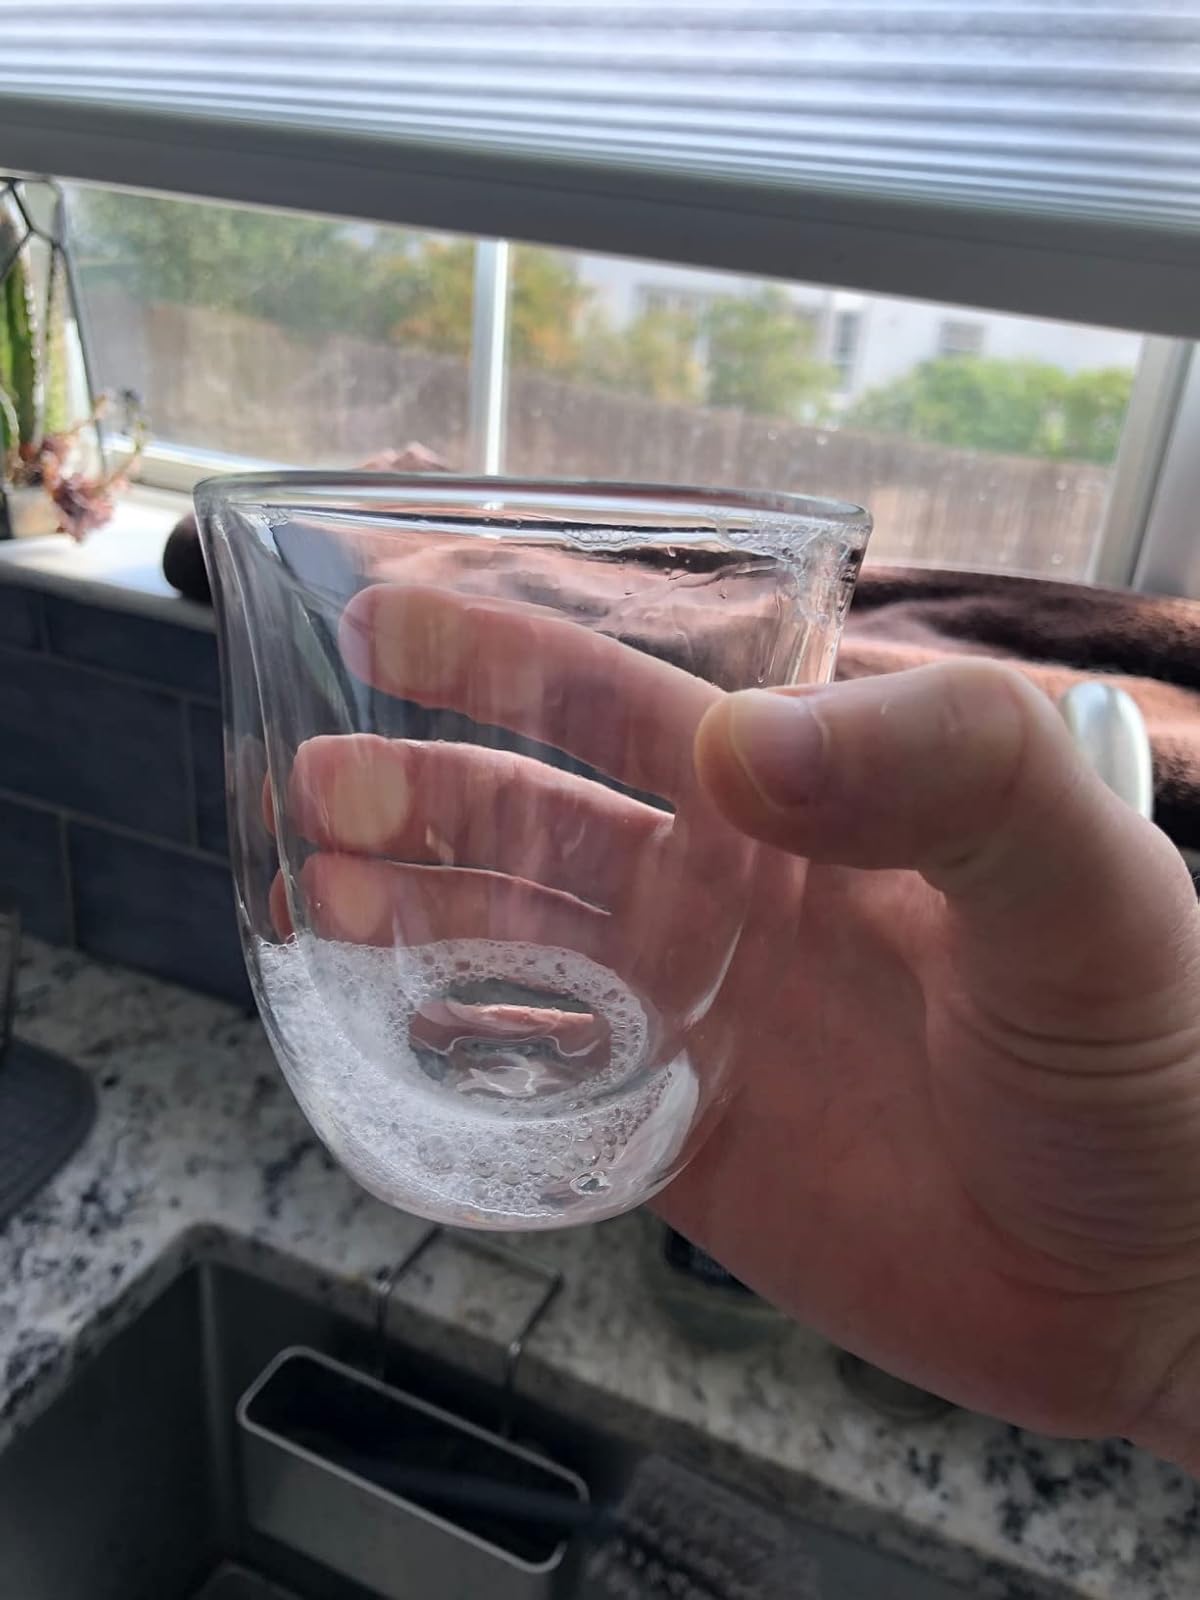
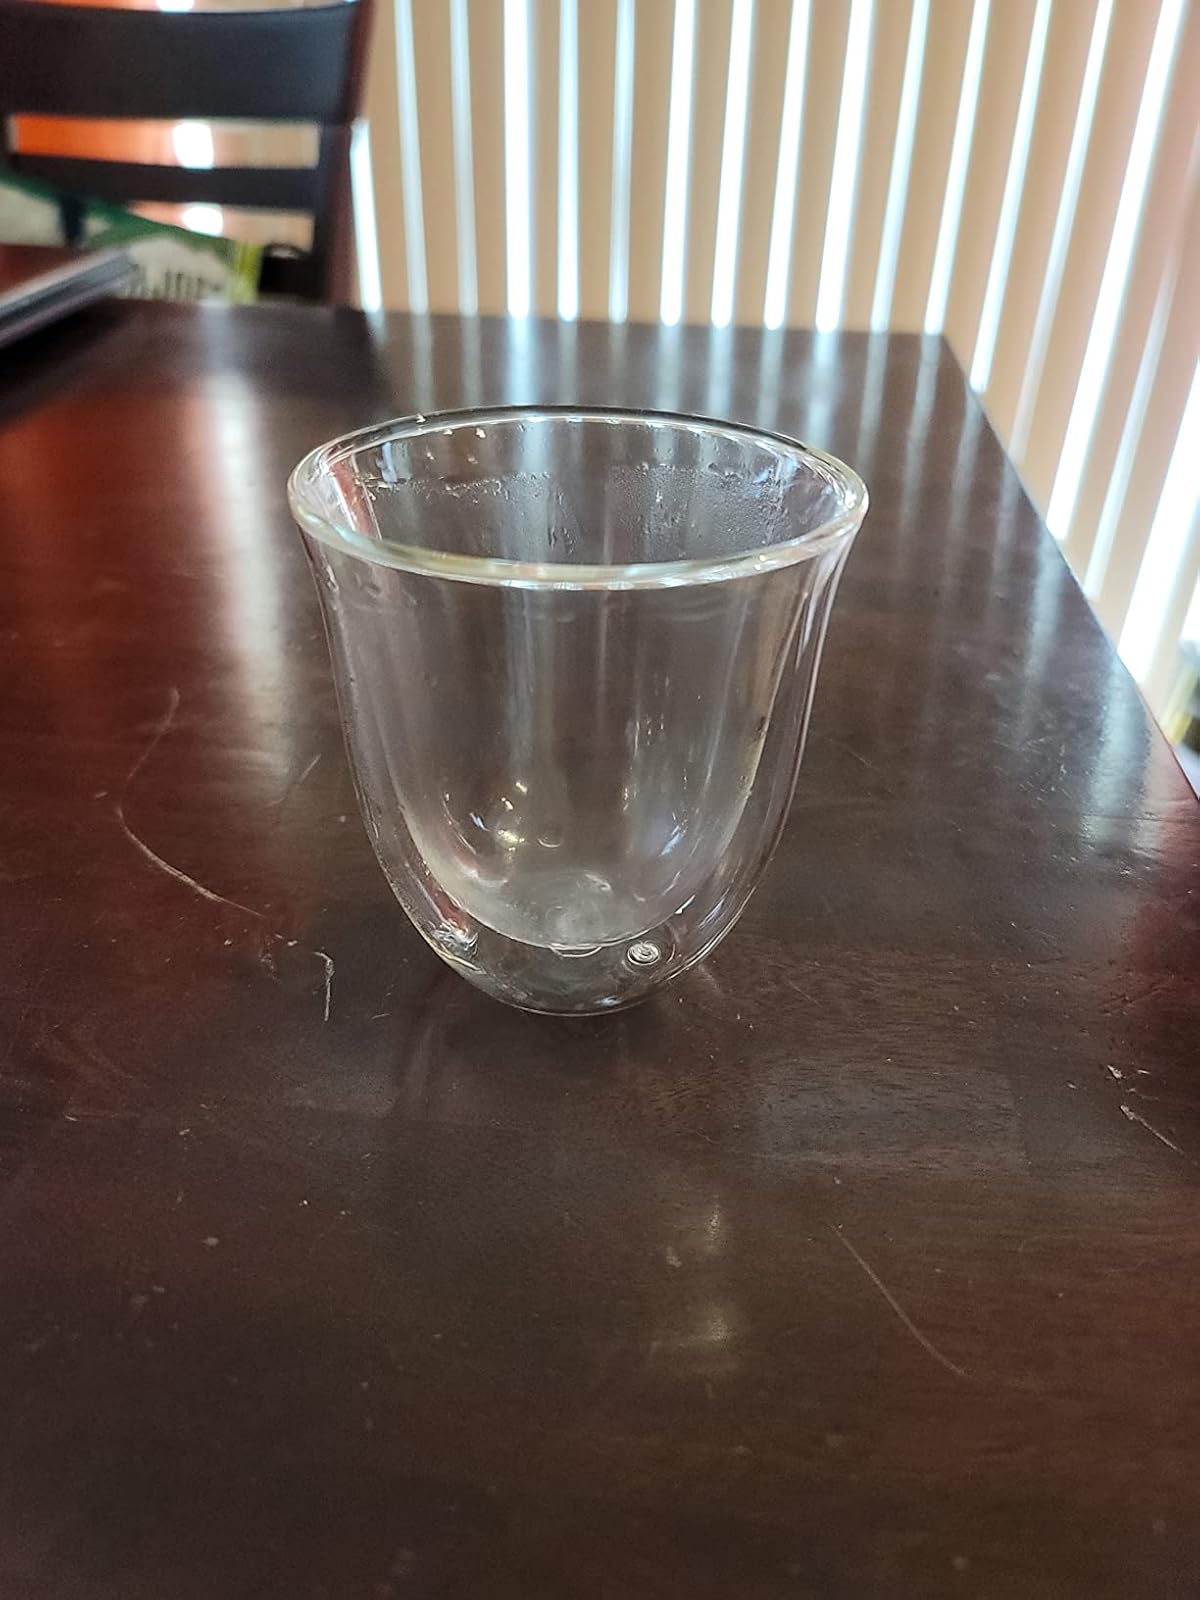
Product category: items_mug
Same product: yes